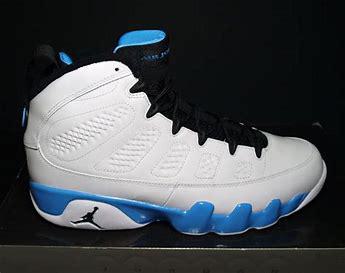
Brand: Jordan
Model: 9 Retro